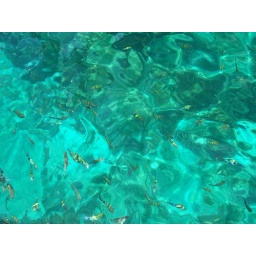
Some fish in the water